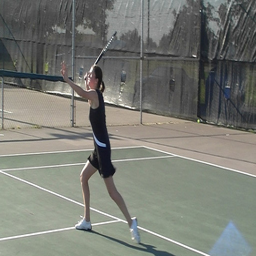
A woman swinging a tennis racquet at a tennis ball.
A woman taking a swing at a tennis ball.
A woman on a tennis court holding a racquet in the air.
A tennis player holding her racket in the air.
A tennis player in a black and white outfit about to hit a ball